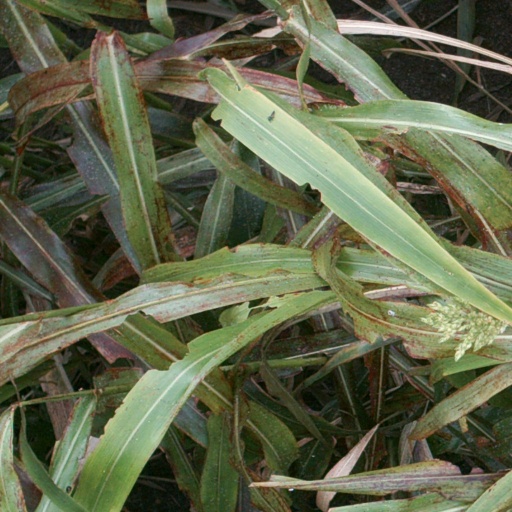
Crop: sorghum